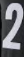
Number: 2